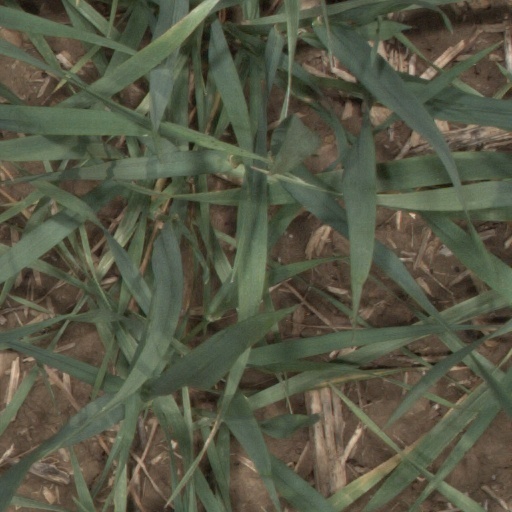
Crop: wheat